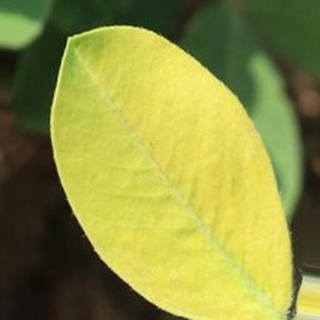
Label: groundnut_nutrition_deficiency